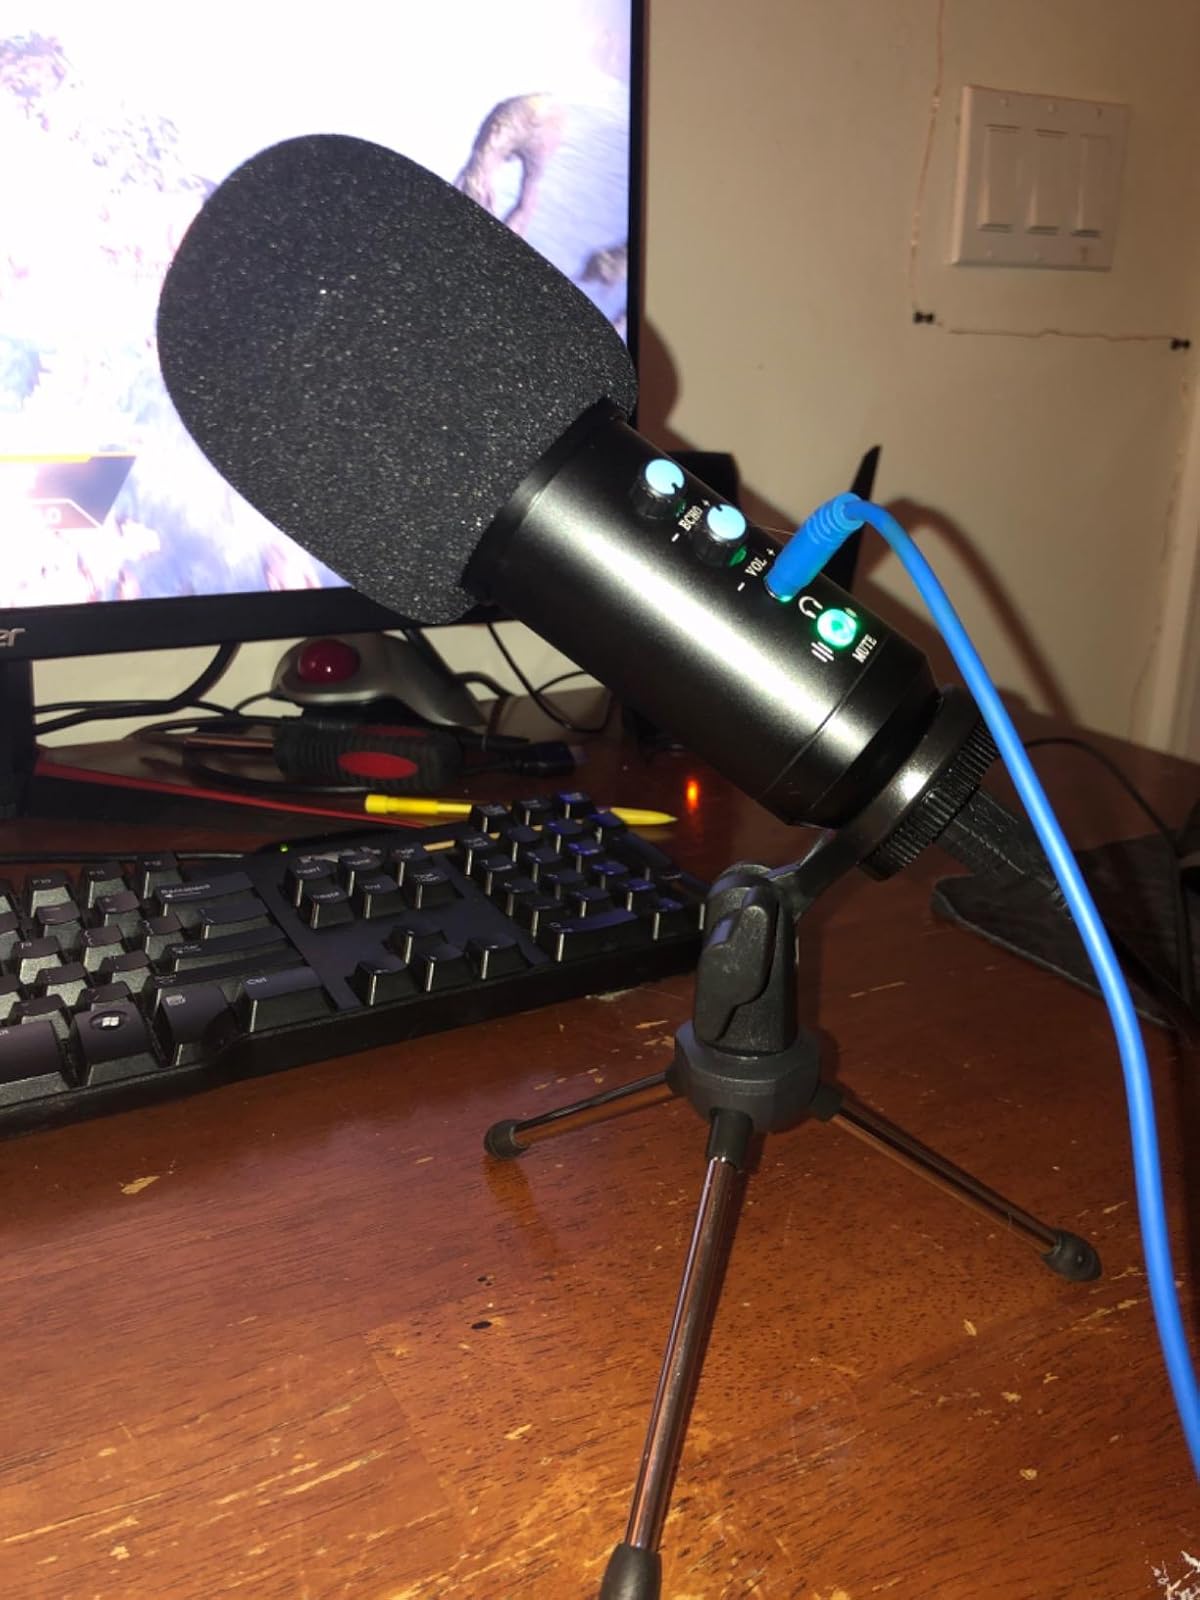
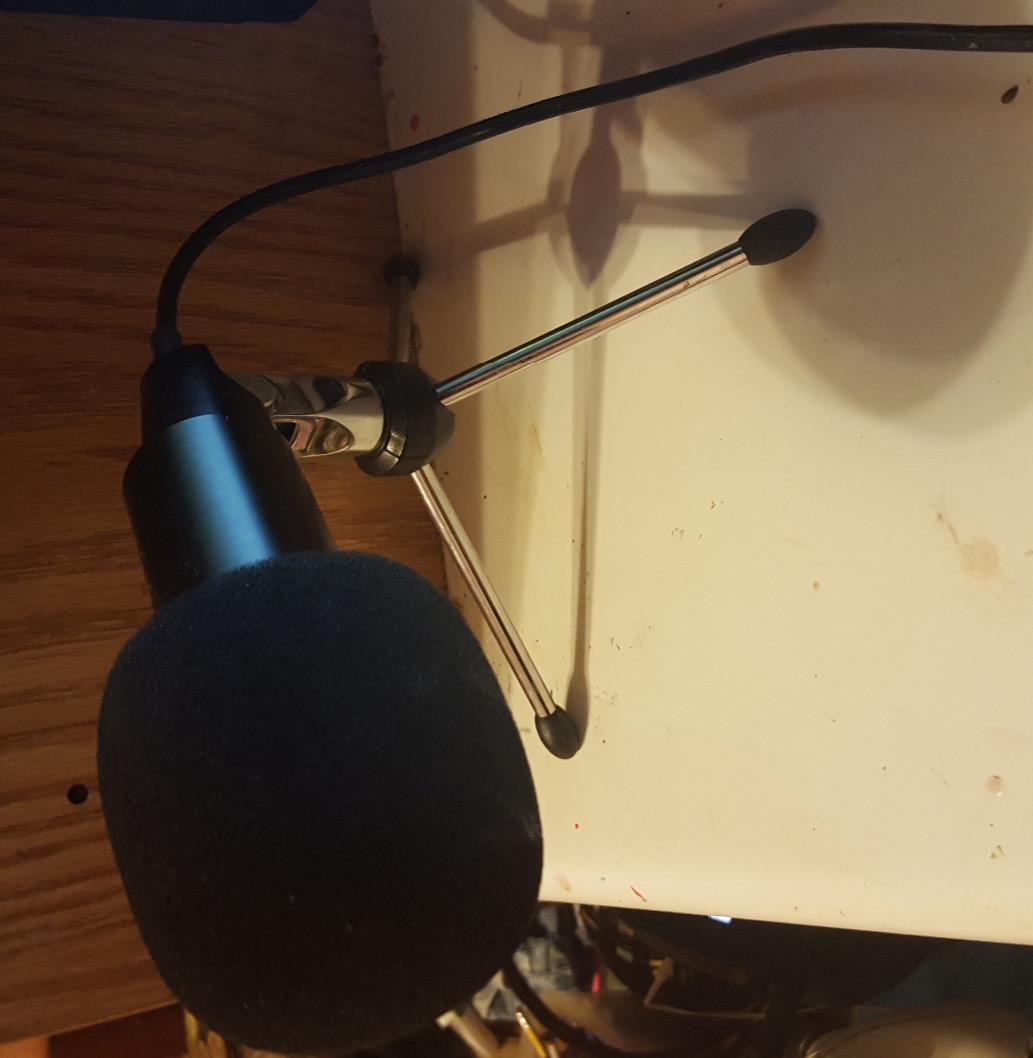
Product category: microphone
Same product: no